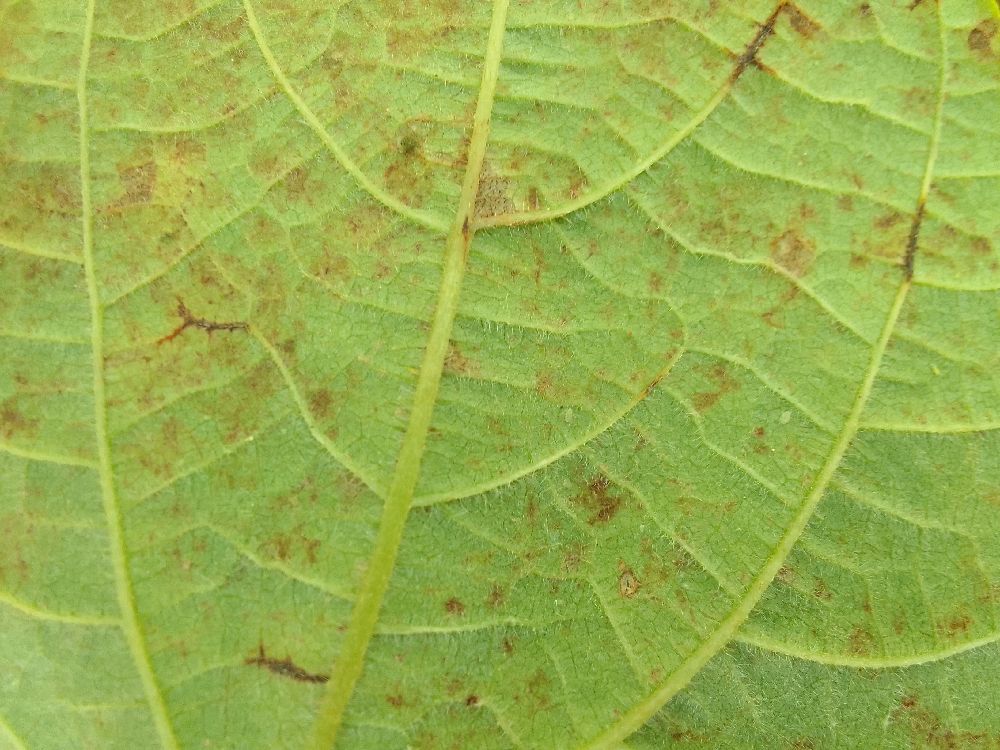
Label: anthracnose